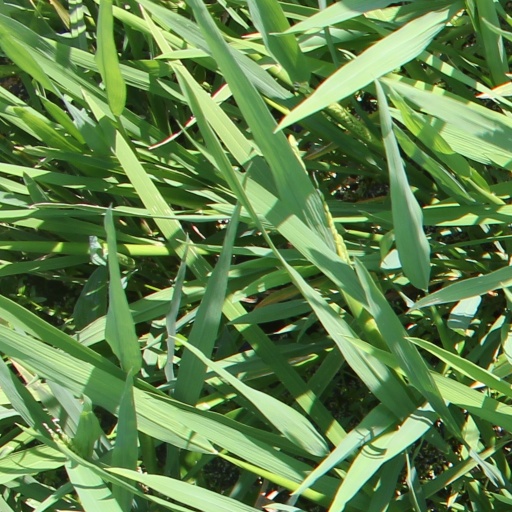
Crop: rice